Papilio

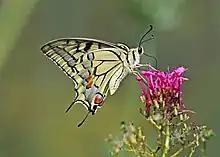
"Papilio machaon gorganus"

It includes the common yellow swallowtail ("Papilio machaon"), which is widespread in the Northern Hemisphere and the type species of the genus, as well as a number of other well-known North American species such as the western tiger swallowtail ("Papilio rutulus"). Familiar species elsewhere in the world include the Mormons ("Papilio polytes", "Papilio polymnestor", "Papilio memnon", and "Papilio deiphobus") in Asia, the orchard and Ulysses swallowtails in Australia ("Papilio aegeus", "Papilio ulysses", respectively) and the citrus swallowtail of Africa ("Papilio demodocus").